Air force history of Iran

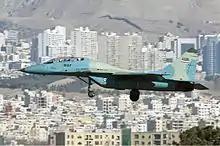
Iranian Air Force MiG-29UB

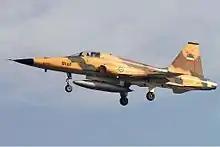
IRIAF Northrop F-5A Freedom Fighter

Immediately after the end of the Iran–Iraq War, the IRIAF was partially re-built by limited purchases of MiG-29 fighters and Su-24 bombers from the Soviet Union, as well as F-7M and FT-7 fighters from China. While a welcome reinforcement, these types never replaced the older, U.S.-built F-4 Phantoms or F-14 Tomcats (now the only air arm in the world to continue using the fighter), or even Northrop F-5 Tiger IIs. Instead, the IRIAF continued efforts to maintain these types in service, and began a number of projects with the intention to refurbish and upgrade them.